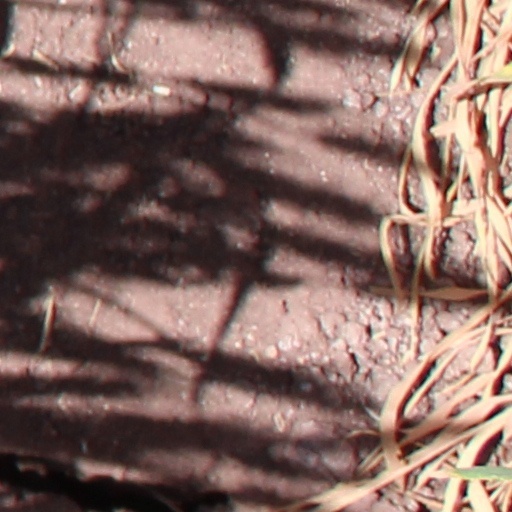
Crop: wheat